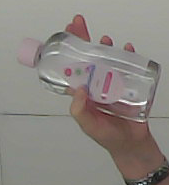
Product: johnson_baby